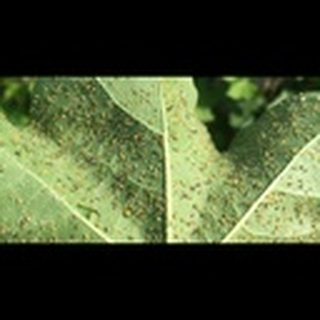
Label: cotton_aphids